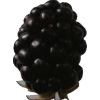
Label: blackberry